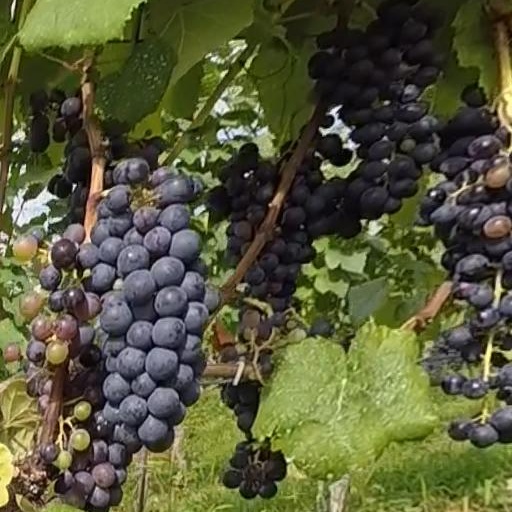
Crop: grape